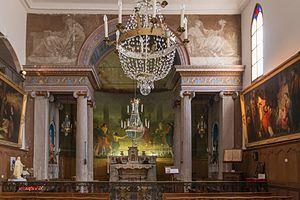
Aigues-Mortes, en occitan Aigas-Mòrtas, en provençal Aigua Morta, est une commune française située dans la pointe sud du département du Gard, en région Occitanie.